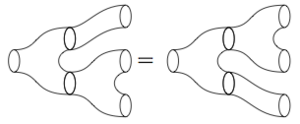
Frobenius algebra / Anvendelser / Topologisk Kvantefeltteori
Co-associativitet af co-multiplikation
Frobenius algebra, Topologisk
I matematik er en frobeniusalgebra kort sagt en endelig, unitær, associativ algebra over et legeme udstyret med en særlig ekstra struktur kaldet en frobeniusform. En Frobeniusalgebra tager sit navn fra den tyske matematiker Ferdinand Georg Frobenius.